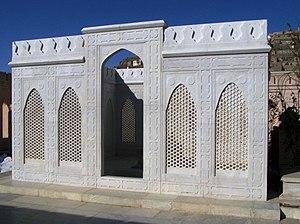
Babur, parfois orthographié Baber, né le 14 février 1483 à Andijan et mort le 26 décembre 1530 à Agra, est un prince timouride de l'Inde et le fondateur de l'Empire moghol.